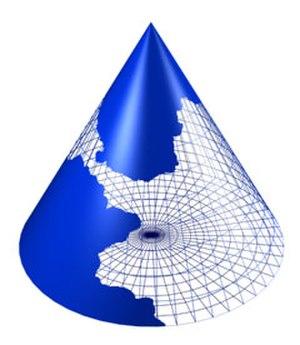
En mathématiques, une représentation paramétrique ou paramétrage d’un ensemble est sa description comme image d’un ensemble de référence par une fonction d’une ou plusieurs variables appelées alors paramètres. Elle se décompose en équations paramétriques.